Church of San Giovanni in Valle

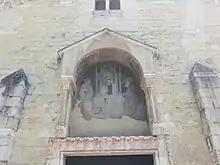
Detail of the prothyrum

The sun's rays hitting the facade reach the interior of the church through two Romanesque single-lancet windows that open on either side of the portal at the side aisles and from a mullioned window at the top center above the prothyrum: these openings still preserve the primitive illumination of the interior spaces, where a dim light creates a thick penumbra and a calm-looking environment. The attic is decorated by a fine frieze with saw-tooth rampant arches sheltered by large stone slabs placed to protect the overhangs.